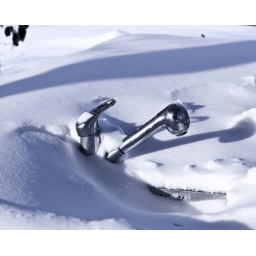
outdoor kitchen sink in a 1meter drift of snow. Yay it's Friday. off to shoot a Winter Ball tonight.